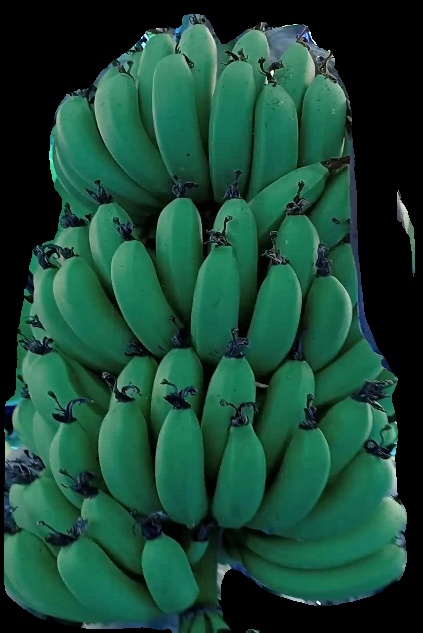
Variety: pachbale
Grade: grade1